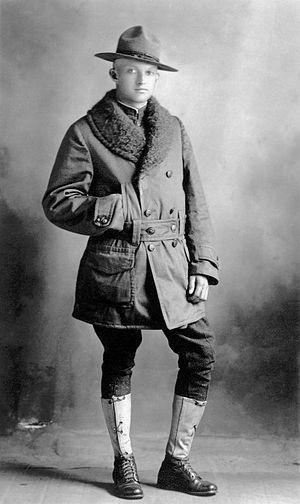
Les soldats des forces armées des États-Unis présents en France à la fin de la Première Guerre mondiale sont appelés « sammies » par la population française en référence à l'Oncle Sam.
Les États-Unis sont impliqués dans la Première Guerre mondiale avant leur entrée en guerre. Lors du vote de la déclaration de guerre officielle, le 6 avril 1917, par le Congrès des États-Unis aux côtés — mais non au sein — de la Triple-Entente, ceux-ci sont déjà engagés aux côtés des démocraties et de nombreux citoyens américains combattent comme volontaires dans les forces alliées.